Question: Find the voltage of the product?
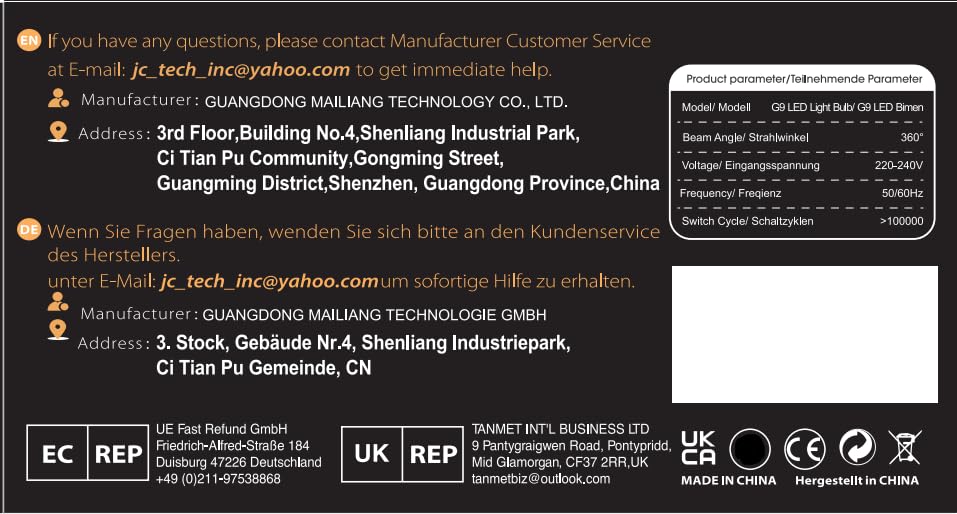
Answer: [220.0, 240.0] volt